Cyanophage

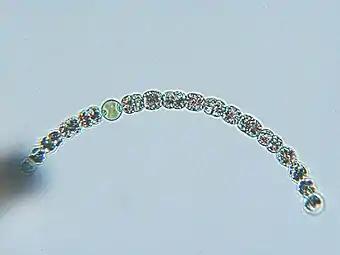
"Anabaena circinalis" filament

The host range of cyanophages is very complex and is thought to play an important role in controlling cyanobacterial populations. Freshwater cyanophages have been reported to infect hosts in more than one genus although this may also reflect problems in the taxonomic classification of their hosts. Nonetheless, they have been classified into three major groups based on the taxonomy of their host organism.